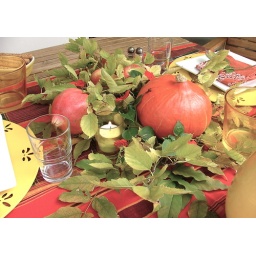
tablescape in yellow & orange - Pumpkin, pomgranate and apples